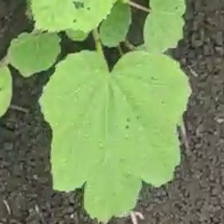
Weed species: Little_Mallow(Malva parviflora)